Military parade

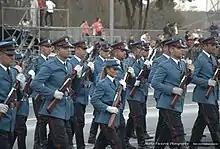
The Serbian Guards Unit during the Belgrade Military Parade.

The long history of the Hellenic Armed Forces and the role played in the defense and progress of the country are recalled in splendid and grand military parades that are held in major cities in the country following a hybrid of the British, French, Danish and German traditions on the following dates: